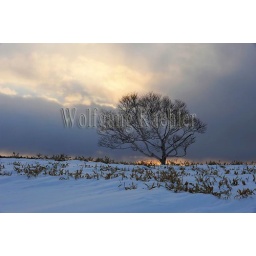
Japan, hokkaido island, lake kussharo, tree on crater slope in sunset with dramatic clouds